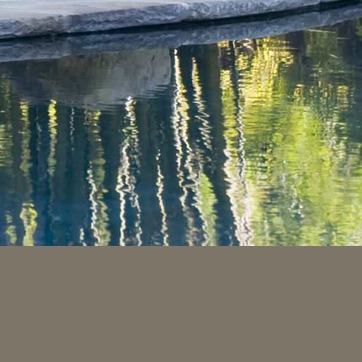
Material: water